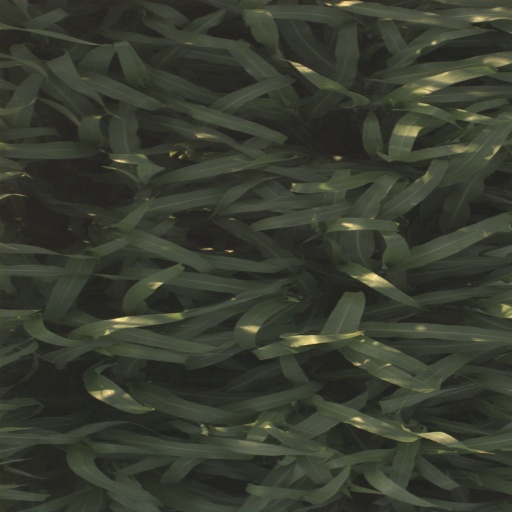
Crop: sorghum